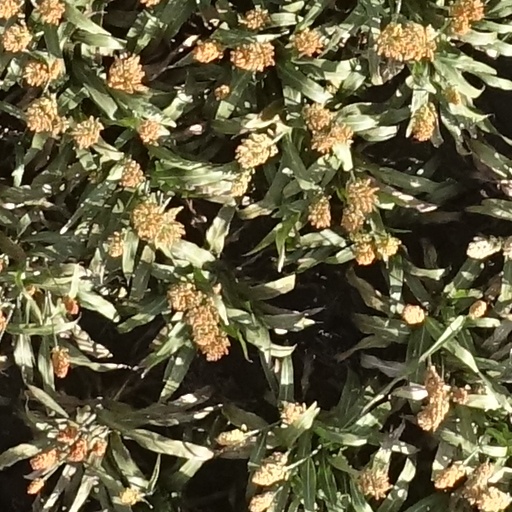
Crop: sorghum